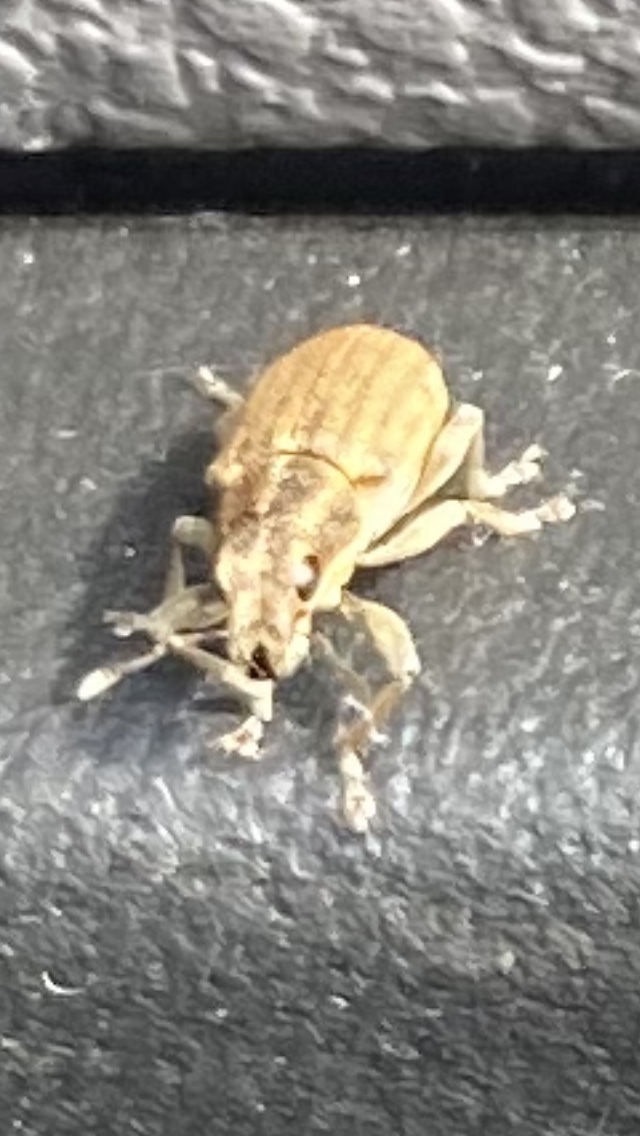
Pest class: pea_leaf_weevil